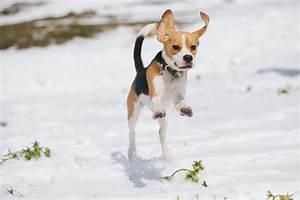
dog